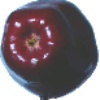
Label: Apple Red Delicious 1